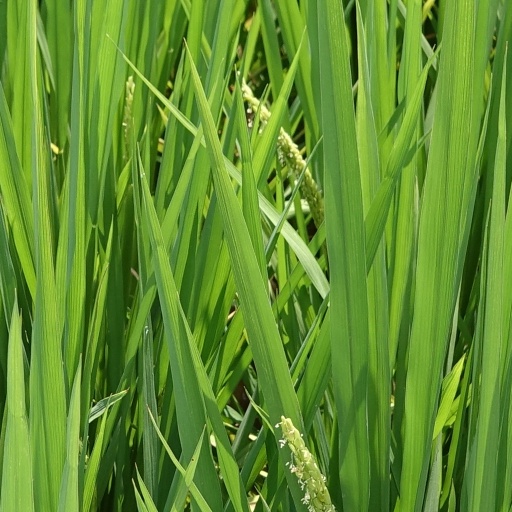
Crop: rice